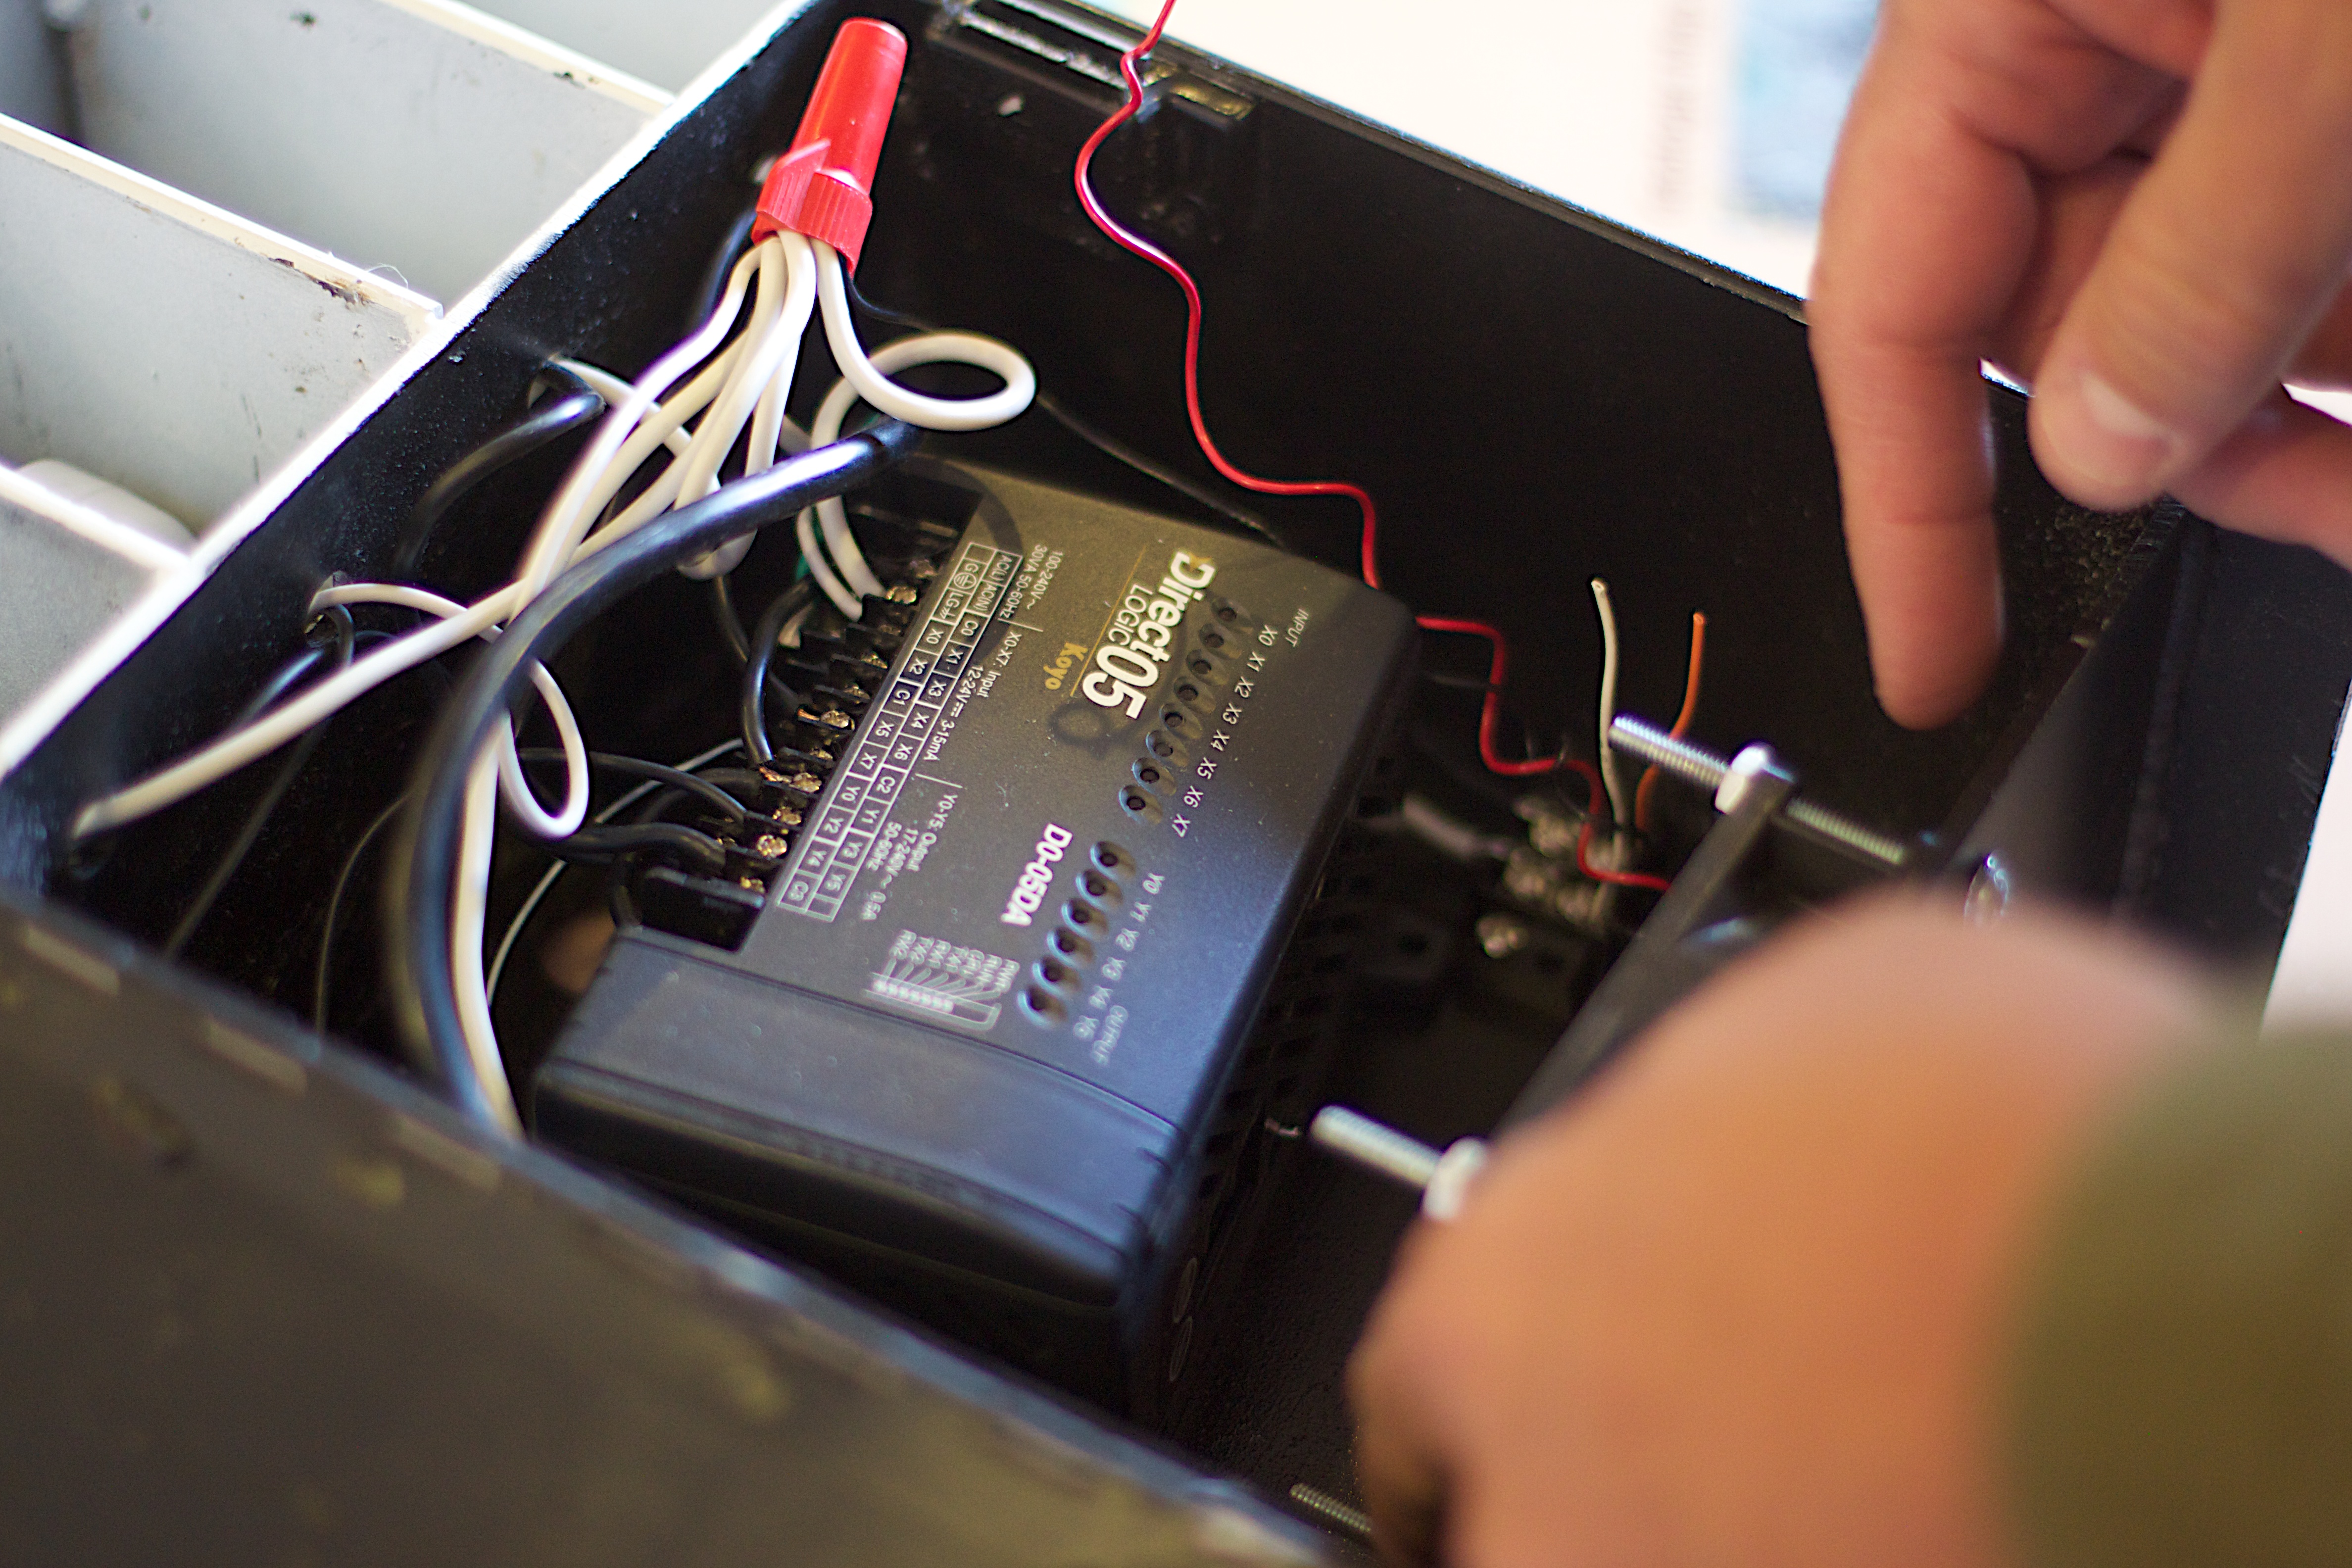
technology, electronics, personal computer hardware